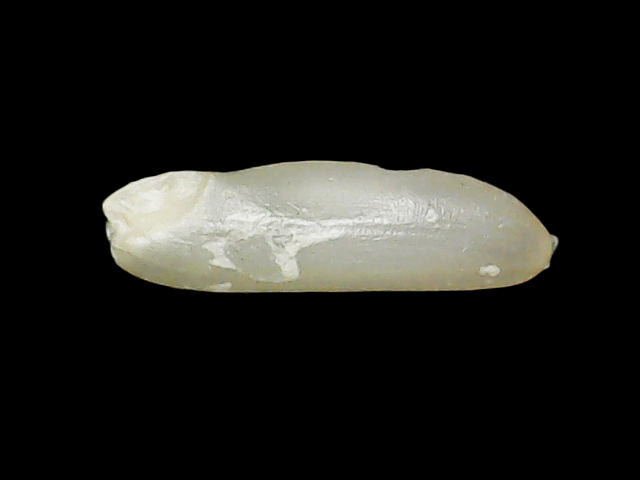
Rice variety: Binadhan7